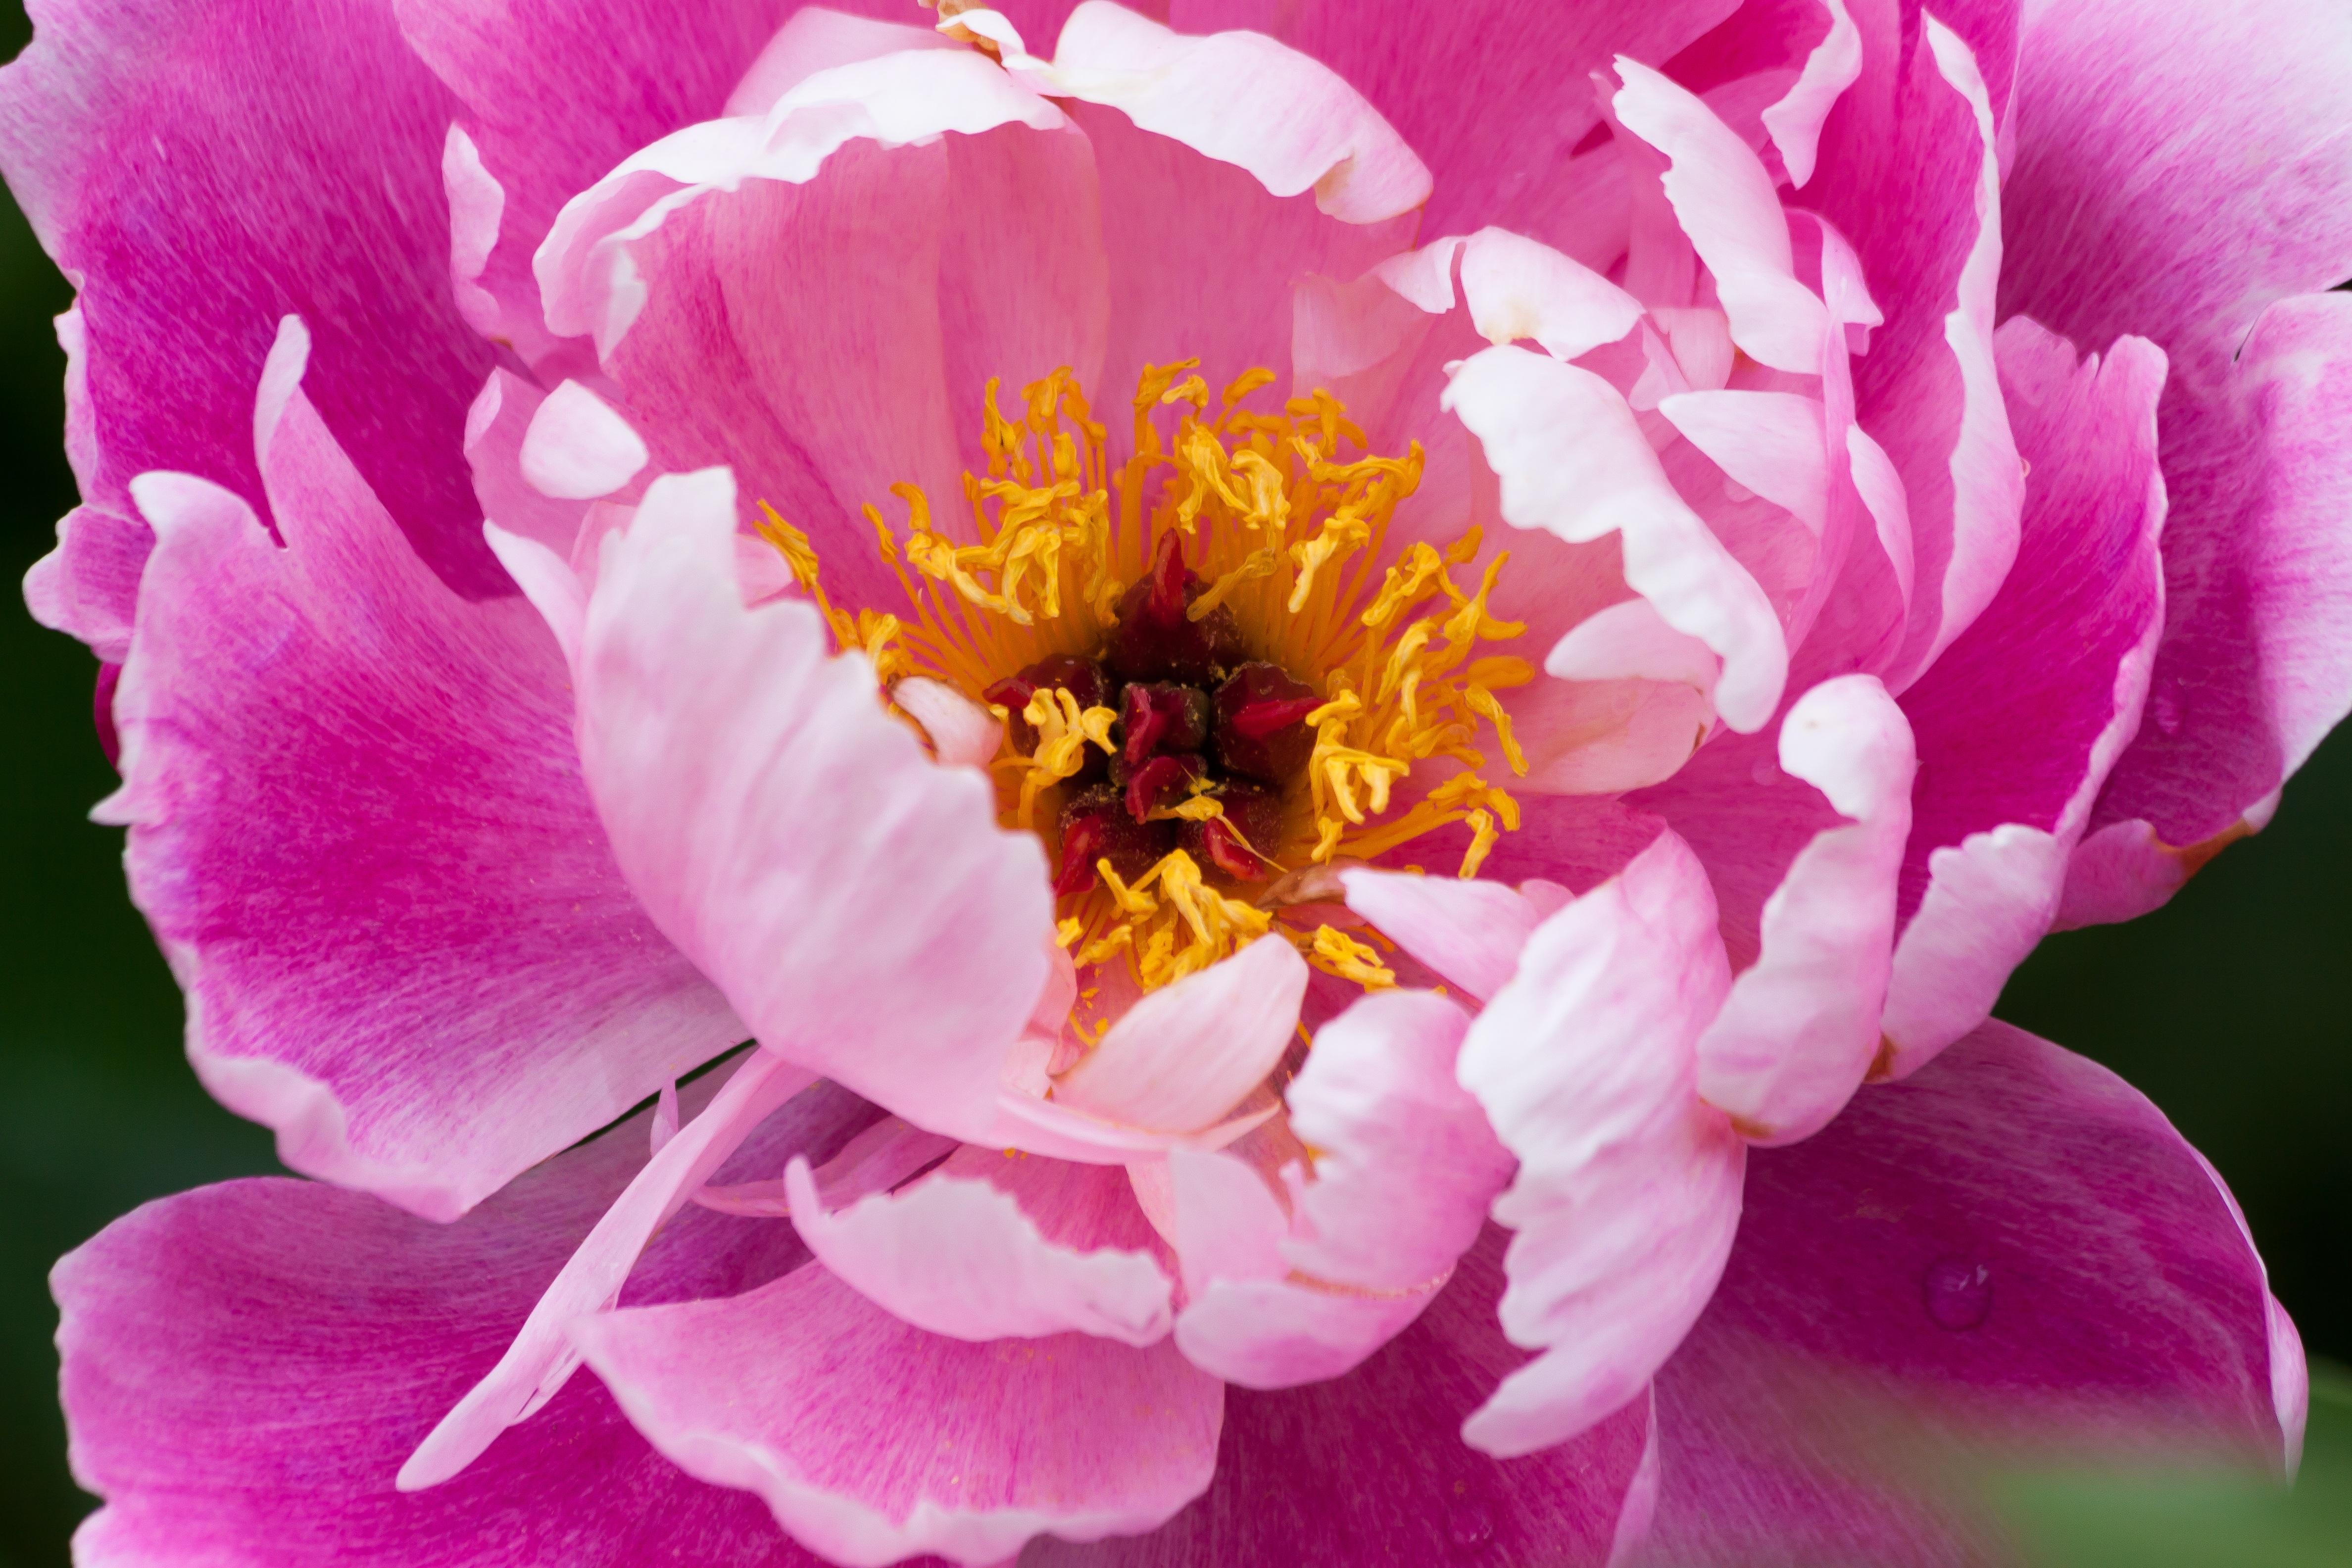
nature, blossom, plant, flower, petal, bloom, summer, spring, lush, macro, garden, pink, flora, peony, stamens, macro photography, ornamental plant, flowering plant, double flower, land plant